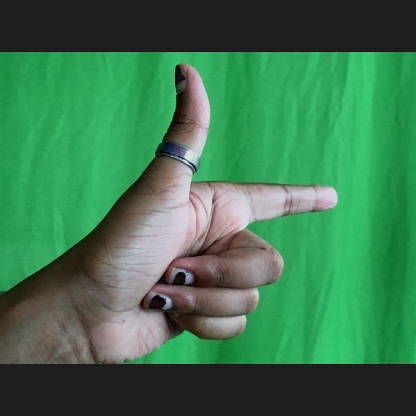
Mudra: Chandrakala